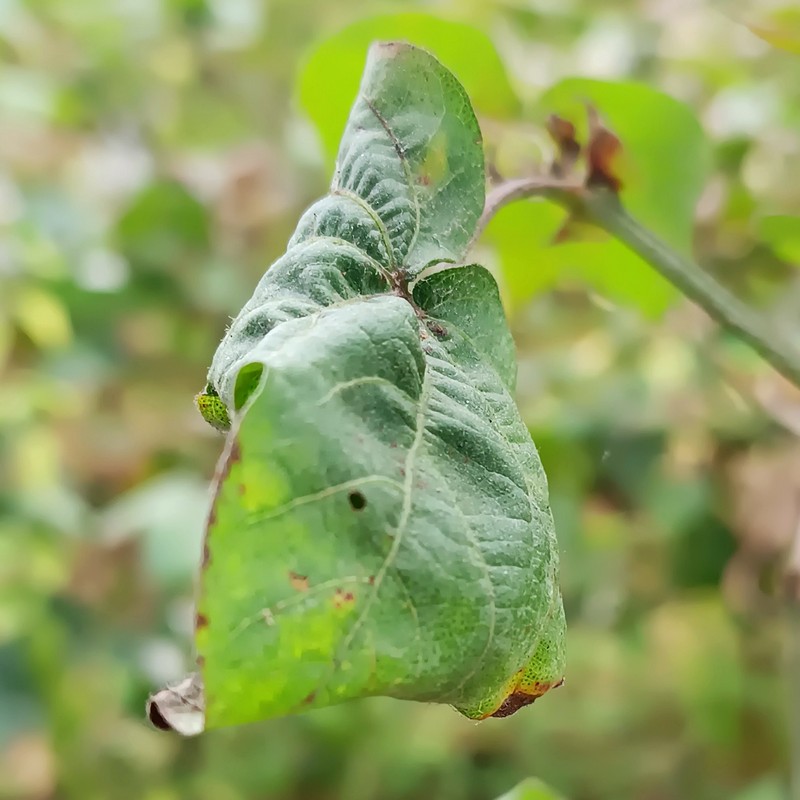
Label: Curl Virus